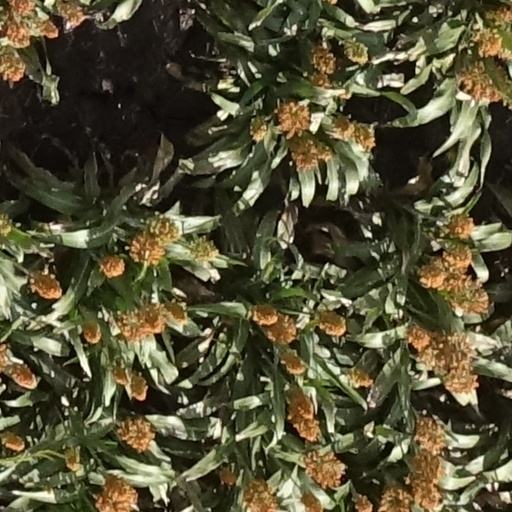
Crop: sorghum